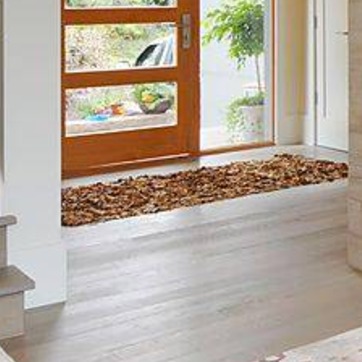
Material: carpet